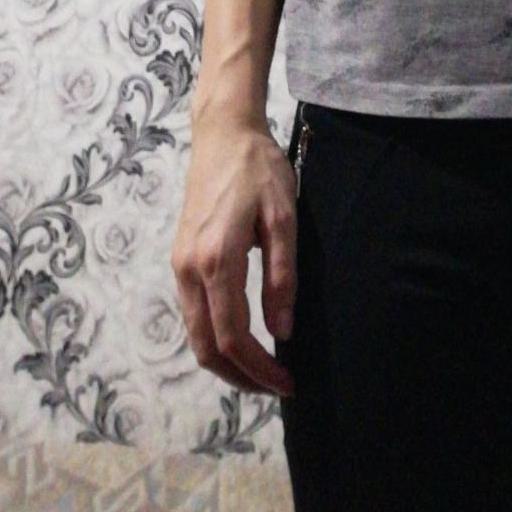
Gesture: no_gesture